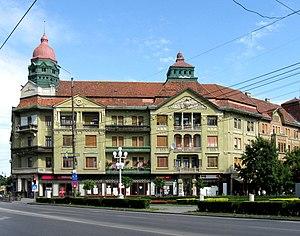
Le palais Széchényi, Timisoara, Roumanie. Élevé en 1911-1913, architecte László Székely (1877-1934) Română: Palatul Széchényi, Timișoara, Romania. Construit în 1911-1913, arhitect László Székely (1877-1934)